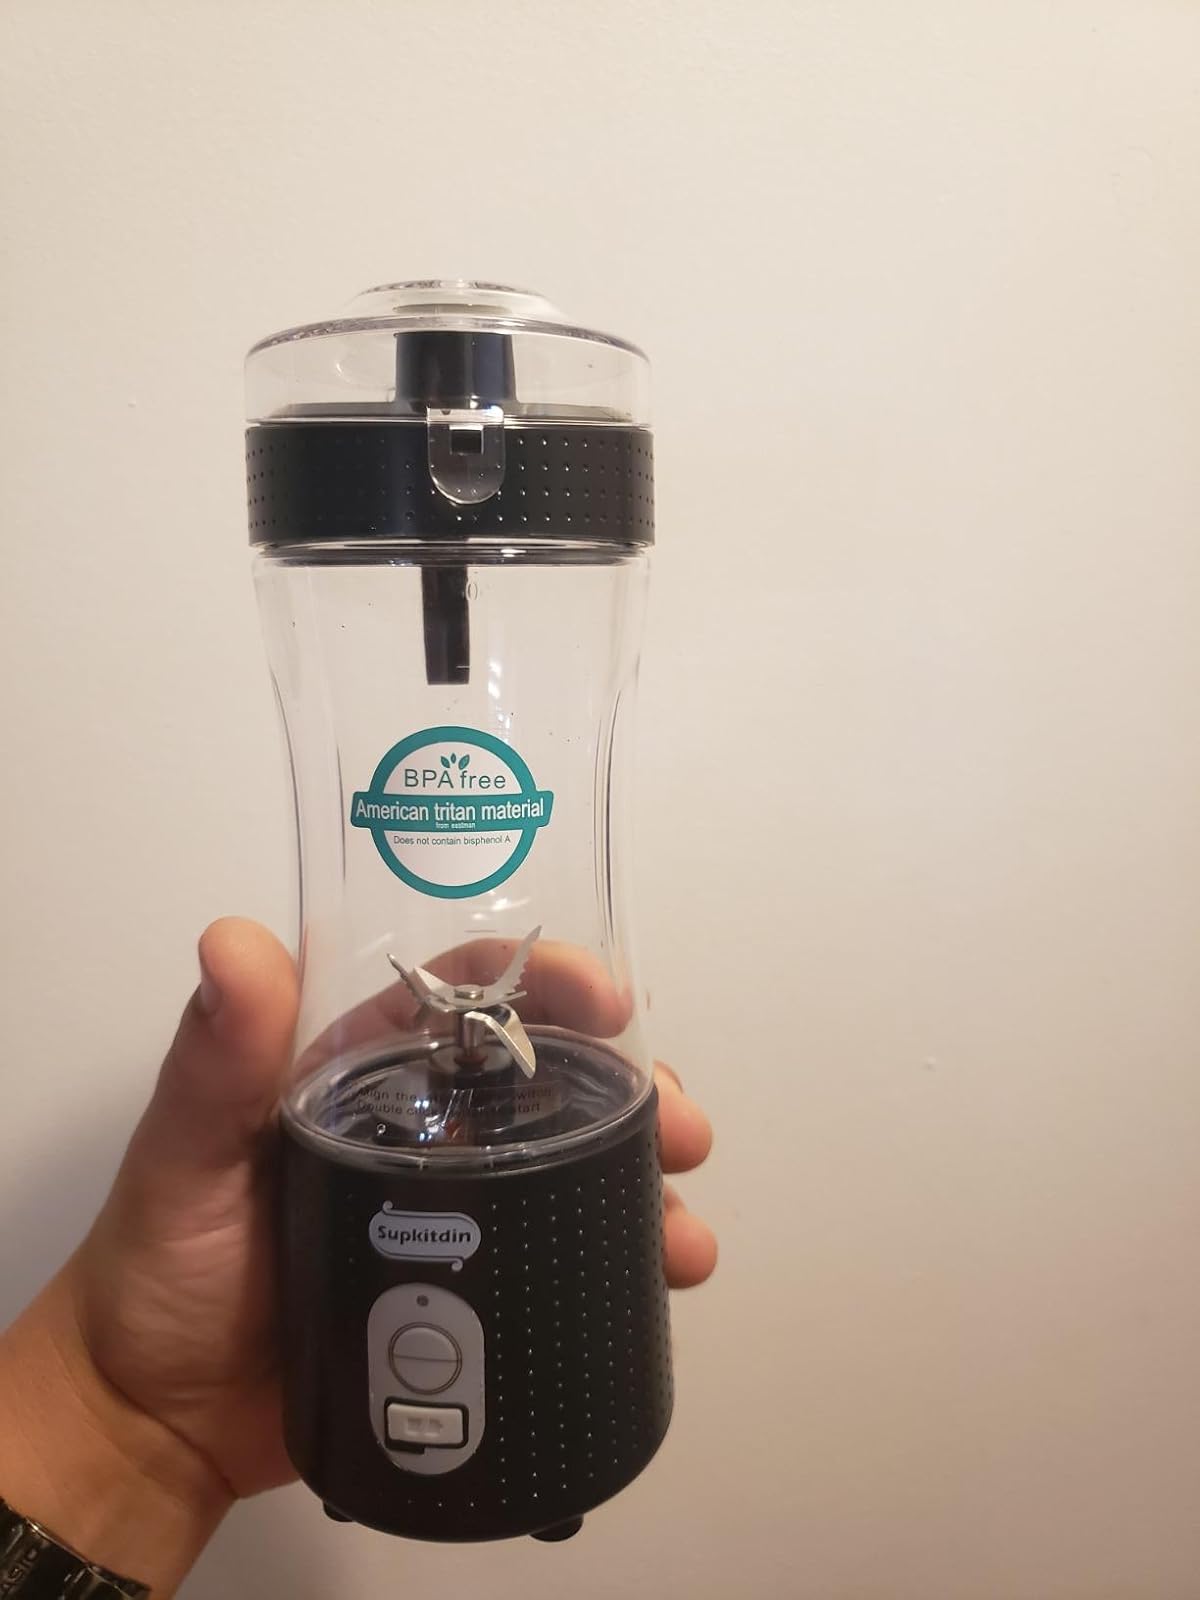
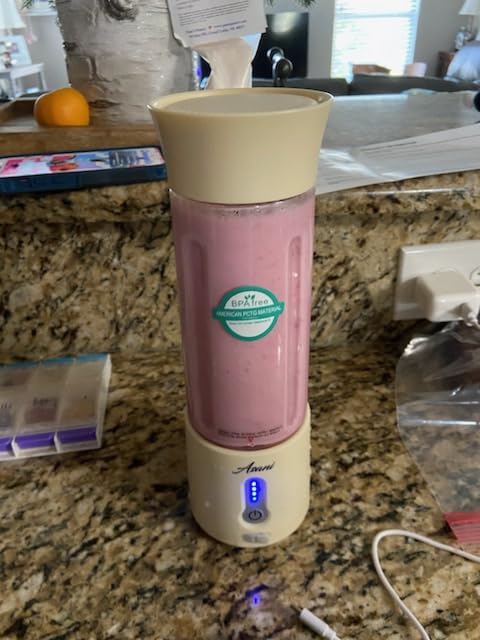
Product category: items_blender
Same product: no